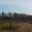
Label: plain